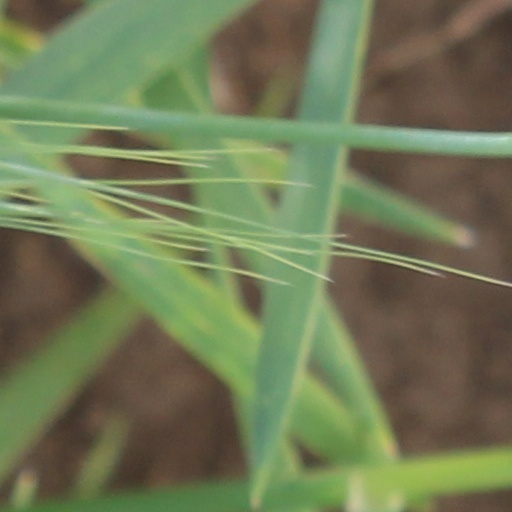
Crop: wheat